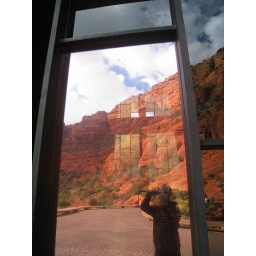
10/04/09 views from the Chapel of the holy cross - Sedone, ArEnergy rocks in the backgroundYanai